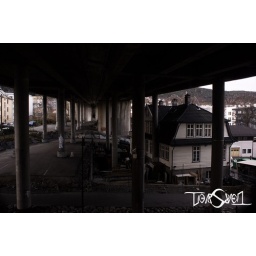
The house under the bridge